Nuestra Señora de la Candelaria de Jaro

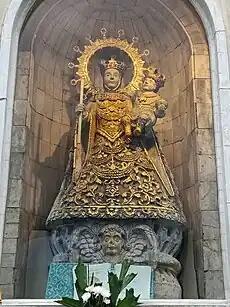
The icon enshrined on the balcony of Jaro Cathedral.

Nuestra Señora de la Purificación y la Candelaria (English: "Our Lady of Purification and Candle") is a venerated image of the Blessed Virgin Mary enshrined in Jaro Cathedral and the patroness of Western Visayas.